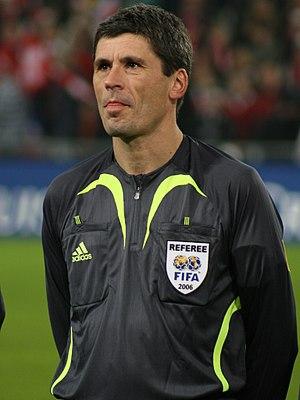
Markus Merk est un arbitre allemand de football. Il est dentiste professionnel et vit à Otterbach.
La Coupe du monde de football 2006 est la dix-huitième édition de la Coupe du monde de football et s'est déroulée du 9 juin au 9 juillet 2006 en Allemagne, qui a été choisie en juin 2000 pour l'organiser.
La saison 2000-2001 de 1. Bundesliga était la trente-huitième édition de la première division allemande.